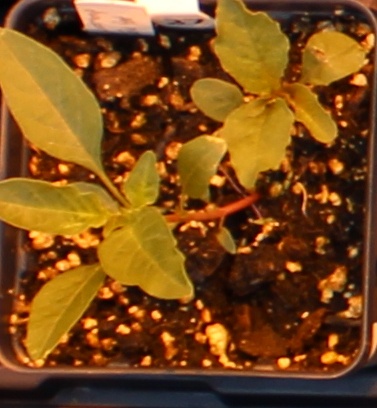
Label: Waterhemp